Man Friday (film)

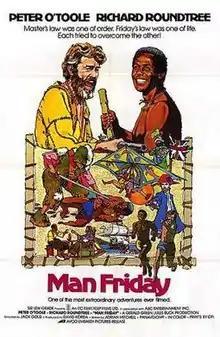
Theatrical release poster

Man Friday is a 1975 adventure film directed by Jack Gold and starring Peter O'Toole and Richard Roundtree. It is adapted from the 1973 play by Adrian Mitchell based on Daniel Defoe's 1719 novel "Robinson Crusoe", but reverses the roles, portraying Crusoe as a blunt, stiff Englishman, while the native he calls Man Friday is much more intelligent and empathic. The film can be regarded as being critical of western civilization, against which it draws a contrasting picture of Caribbean tribal life.